OOO, Den-O, All Riders: Let's Go Kamen Riders

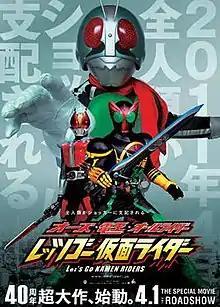

is a superhero film that was released on April 1, 2011, to commemorate the 40th anniversary of the "Kamen Rider" franchise. While the film features all of the franchise's protagonists, the main heroes of the original "Kamen Rider" TV series (1 and 2), "Kamen Rider Den-O", and "Kamen Rider OOO" serve as the main characters. The film's subtitle "Let's Go Kamen Riders" is an homage to the theme song of the original series, . The film also marks the 60th anniversary of the Toei Company, and features cameos from Kikaider, Kikaider 01, Inazuman, and Zubat from four of Shotaro Ishinomori's other works.